Catlin Wilson House

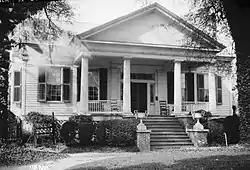
The house in 1936, as recorded by the Historic American Buildings Survey

The Catlin Wilson House, also known as the Murphy Dunlap House, is a historic Greek Revival style house in Eutaw, Alabama, United States. The one-story wood-framed building was built in 1844. A pedimented front portico with four Doric columns covers the three central bays of the front facade. The house was recorded by the Historic American Buildings Survey in 1936. It was listed on the Alabama Register of Landmarks and Heritage on November 5, 1976. It was subsequently added to the National Register of Historic Places as a part of the Antebellum Homes in Eutaw Thematic Resource on April 2, 1982, due to its architectural significance.